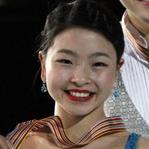
Age: 19